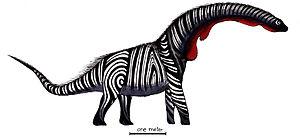
Overosaurus est un genre de dinosaure sauropode du Crétacé supérieur retrouvé en Patagonie, Argentine. L'espèce type est Overosaurus paradasorum, décrite par Rodolfo A. Coria, Leonardo S. Filippi, Luis M. Chiappe, Rodolfo Garcia et Andrea B. Arcucci en 2013. Elle est basée sur l'holotype MAU-Pv-CO-439, constitué d'une série de vertèbres allant de la dixième vertèbre cervicale à la vingtième vertèbre caudale. Il comprend également des côtes des trois dernières vertèbres cerviales, six côtes dorsales à droite et cinq à gauche ainsi que deux ilium, dont l'un complet.